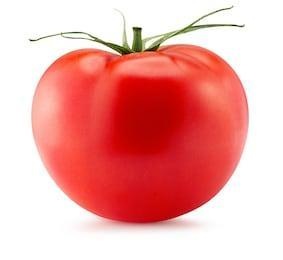
Label: tomato